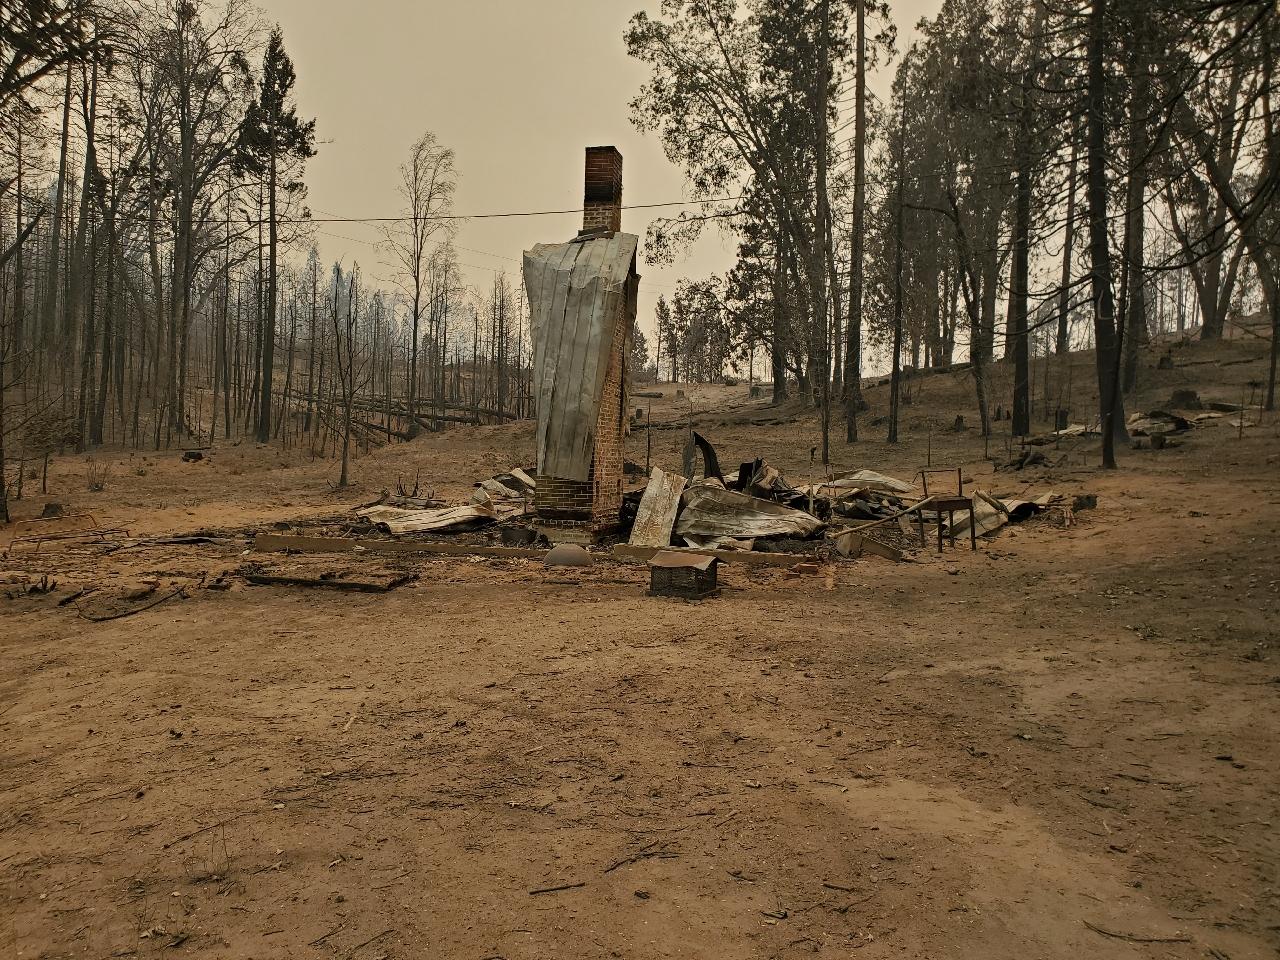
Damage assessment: destroyed